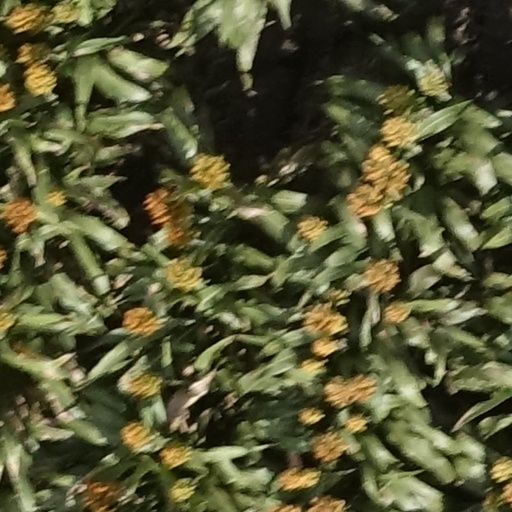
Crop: sorghum